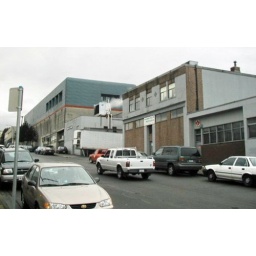
East Vancouver chicken processing plant on along Franklin Street west of Victoria Drive in April 2002.